Márton Markó

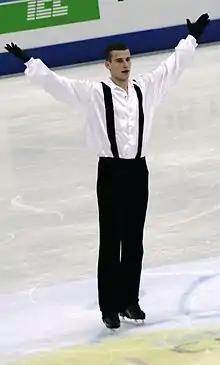
Markó in 2012

Márton Markó (born 7 December 1988) is a Hungarian former competitive figure skater. He is a four-time Hungarian national champion.